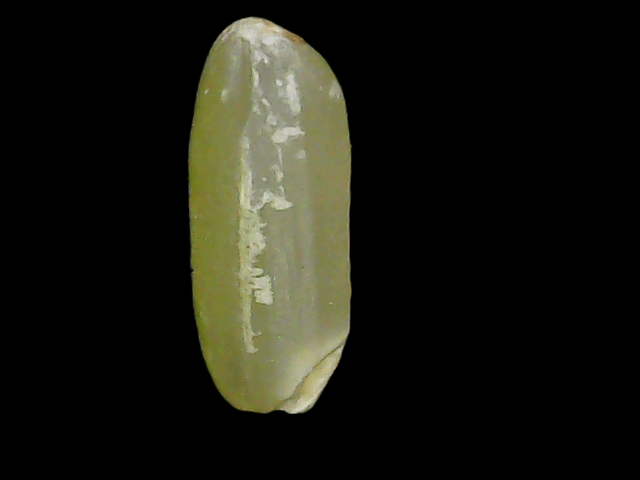
Rice variety: Binadhan11